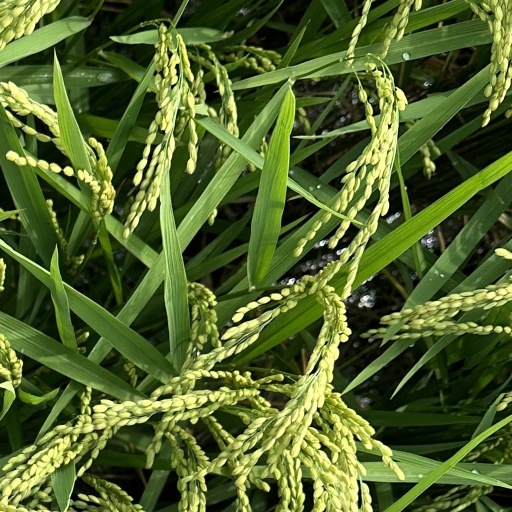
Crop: rice